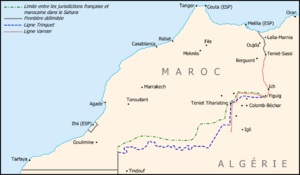
Frontière entre le Maroc et l'Algérie (1963)